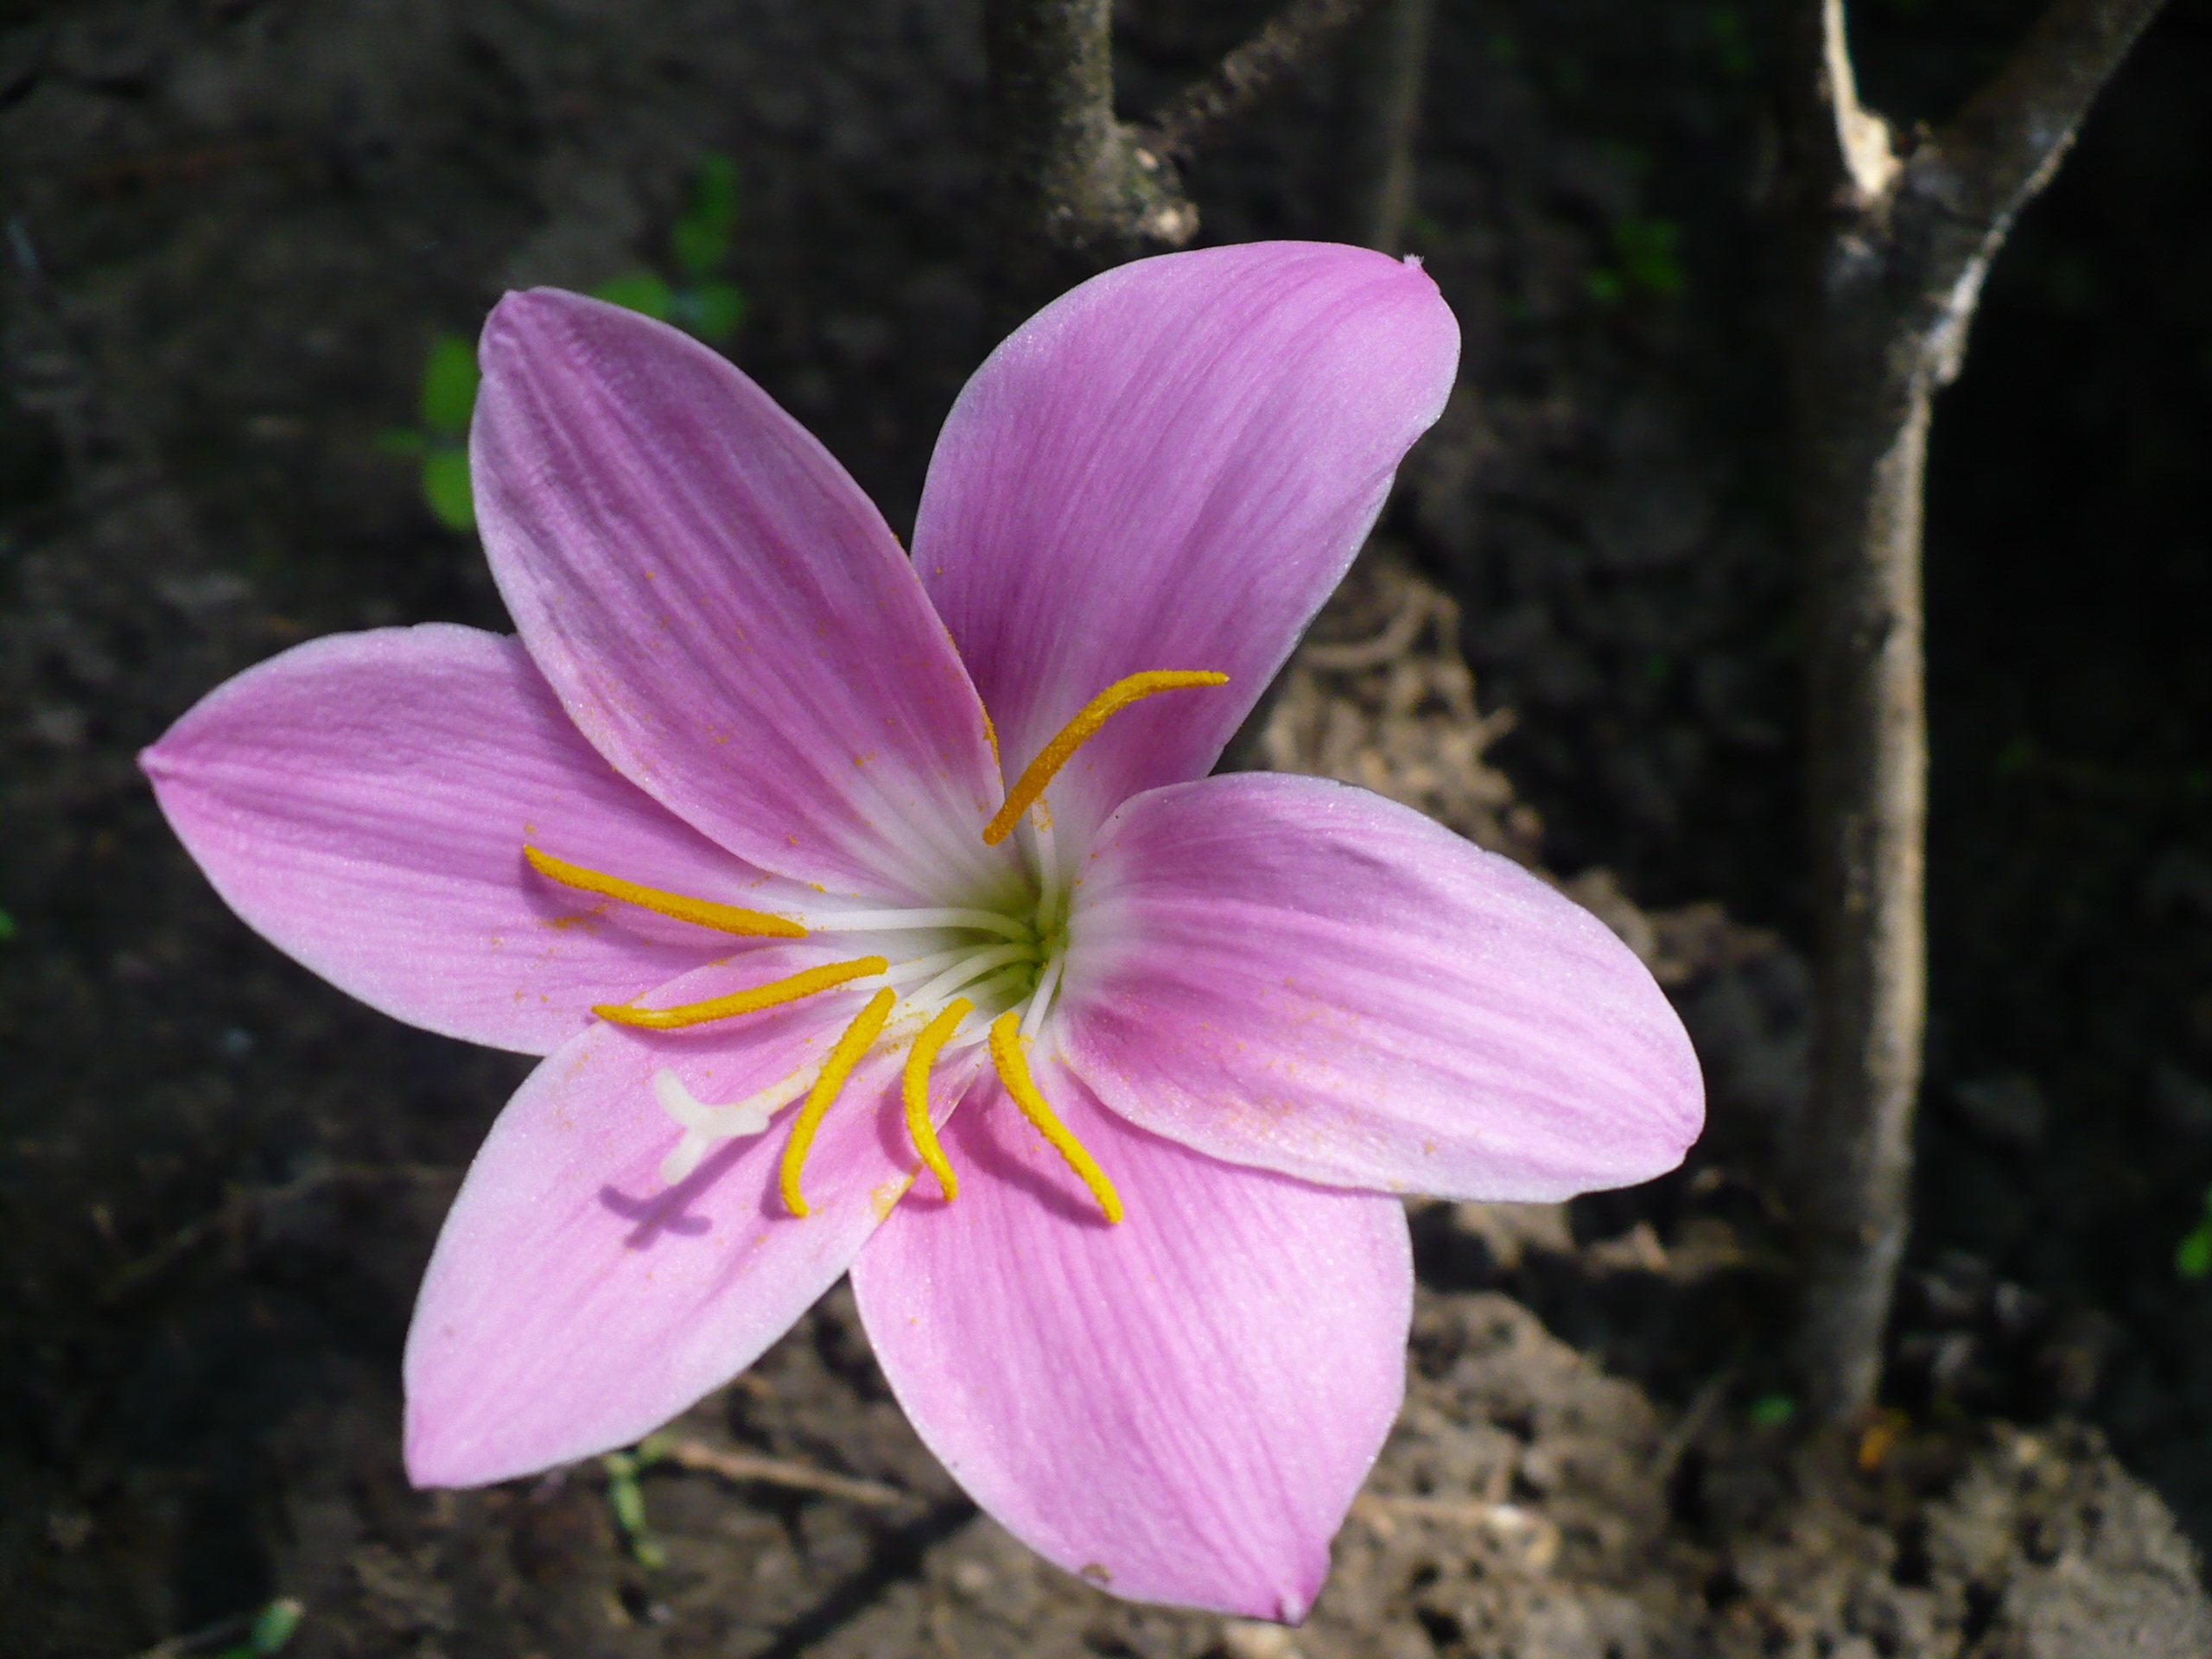
blossom, plant, flower, petal, spring, botany, flora, wildflower, purple flower, macro photography, flowering plant, plant stem, land plant, yellow pistils